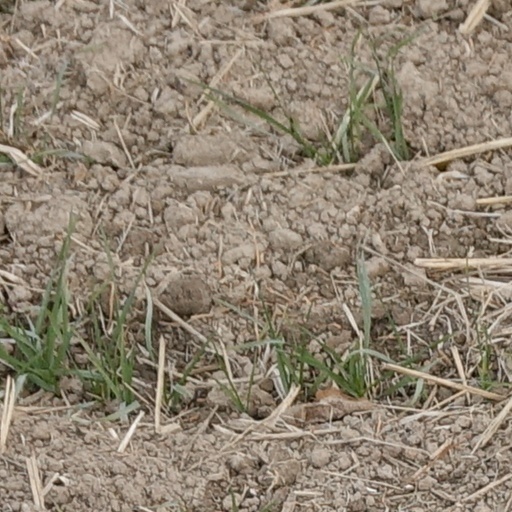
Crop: wheat